Gansu ultramarathon disaster

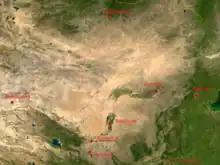
Location of Jingtai (marked as "accident") in northern China

The race was jointly organized by the sports department of Baiyin prefecture-level city and the of Jingtai County annually from 2018. The actual on-field event coordinator was the "Yellow River Stone Forest Administration", which is headed by the publicity chief of Jingtai County's Communist Party Committee, who later committed suicide (see § Disciplinary action). The actual operator of the race was a local sports marketing company, Shengjing Sports Culture Development Ltd (甘肃晟景体育文化发展有限公司).